Berwyn Rowlands

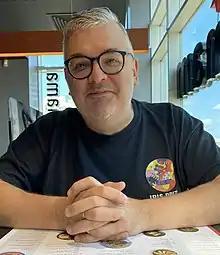
Portrait of Berwyn Rowlands in 2020

In 1978 Rowlands was the youngest person to establish a local group (Aelwyd) of the Welsh youth voluntary organisation Urdd Gobaith Cymru. Aelwyd Llangoed met in the primary school until 1983.